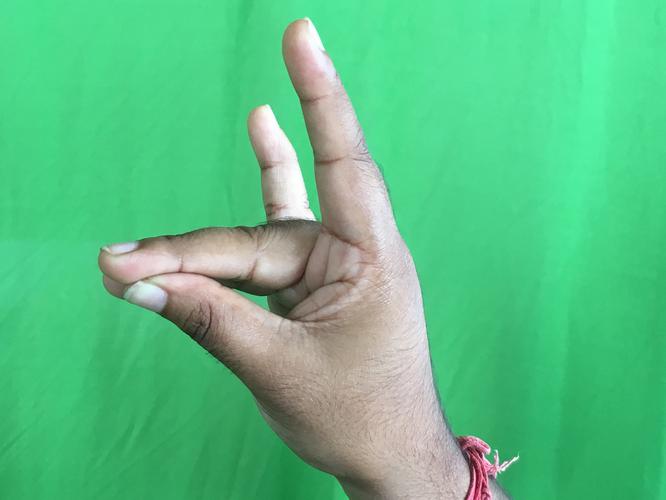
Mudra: Simhamukham
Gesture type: single_hand